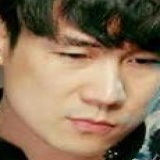
ca sĩ Khánh Phương